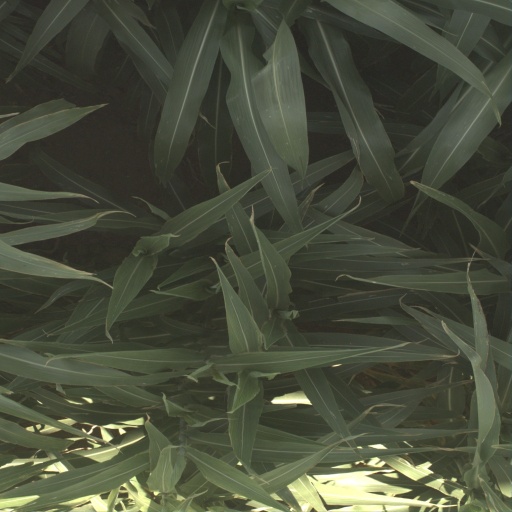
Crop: sorghum